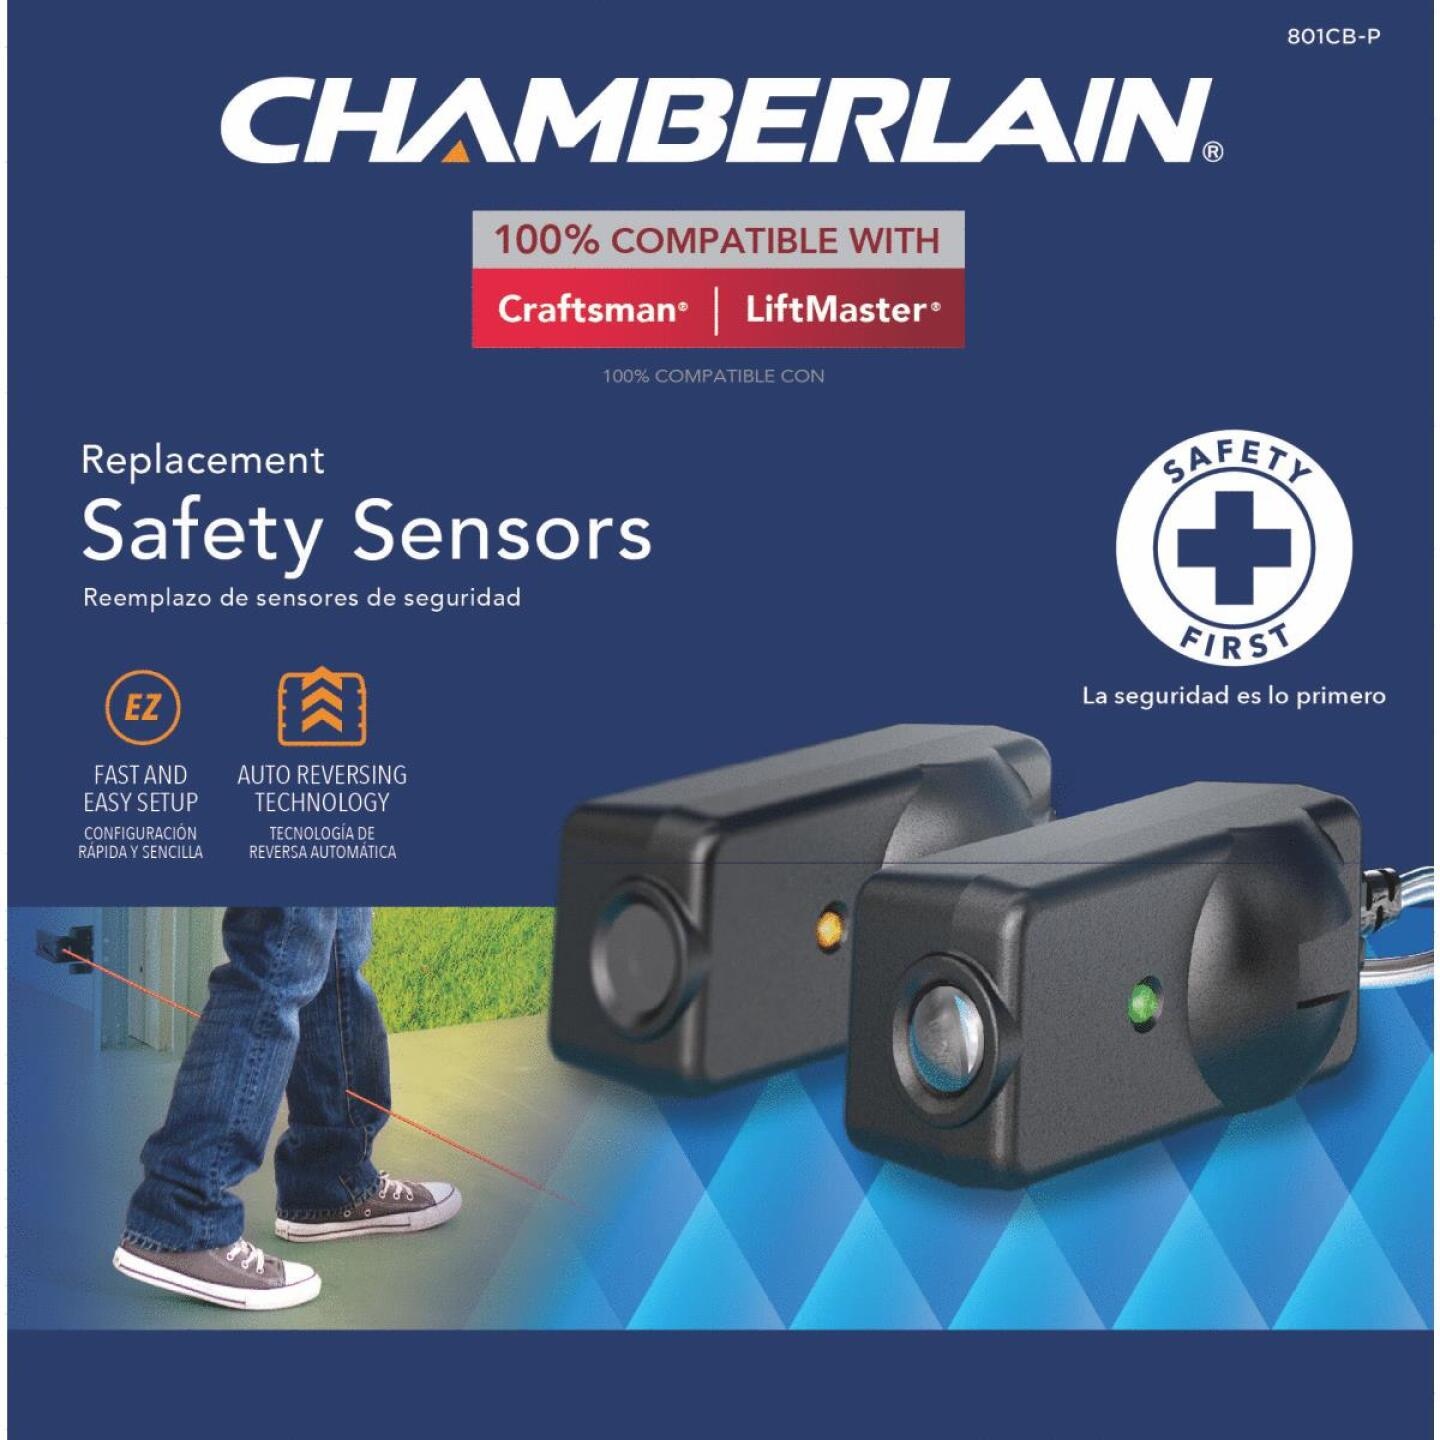
Chamberlain Replacement Safety Sensor (2 Count)
The Replacement Safety Sensors project an invisible light beam across the inside of the garage door to prevent accidents and are required for safe use of all Chamberlain Garage Door Openers. Whenever there is an obstruction, the garage door will automatically reverse before causing any damage. Chamberlain compatible, these sensors replace defective or damaged sensors for every Chamberlain Garage Door Opener manufactured after 1997. Easy setup and includes two sensors, mounting brackets, 18 in. of extension wire and instruction manual. Additional assurance with 1 year warranty.
Brand: Chamberlain
Category: Home & Garden > Household Appliances > Garage Door Keypads & Remotes